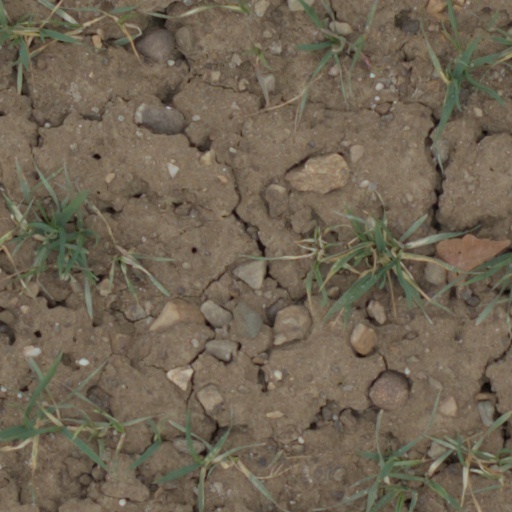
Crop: wheat